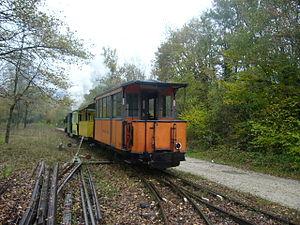
Le Chemin de fer du Haut-Rhône est un chemin de fer touristique français à voie étroite, situé dans la vallée du Rhône, en amont de Lyon sur le territoire des communes de Montalieu-Vercieu et Porcieu-Amblagnieu, dans le département de l'Isère. Cette région est appelée le Haut-Rhône dauphinois.
L'Ancien tramway de Valenciennes fonctionne de 1881 à 1966. Après quarante ans d'interruption, un nouveau tramway de Valenciennes est mis en service en juillet 2006.